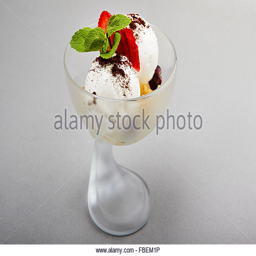
ice cream scoops with strawberry in a bowl